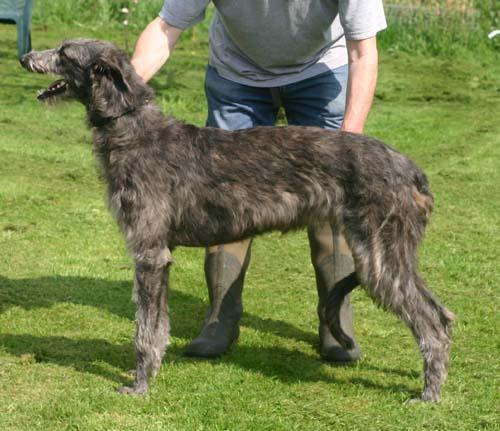
Scottish_deerhound